Simi Fehoko

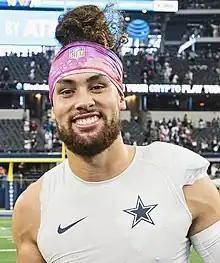
Fehoko with the Dallas Cowboys in 2022

Simione Tufui Fehoko (born November 5, 1997) is an American professional football wide receiver for the Arizona Cardinals of the National Football League (NFL). He played college football for the Stanford Cardinal and was selected by the Dallas Cowboys in the fifth round of 2021 NFL draft.